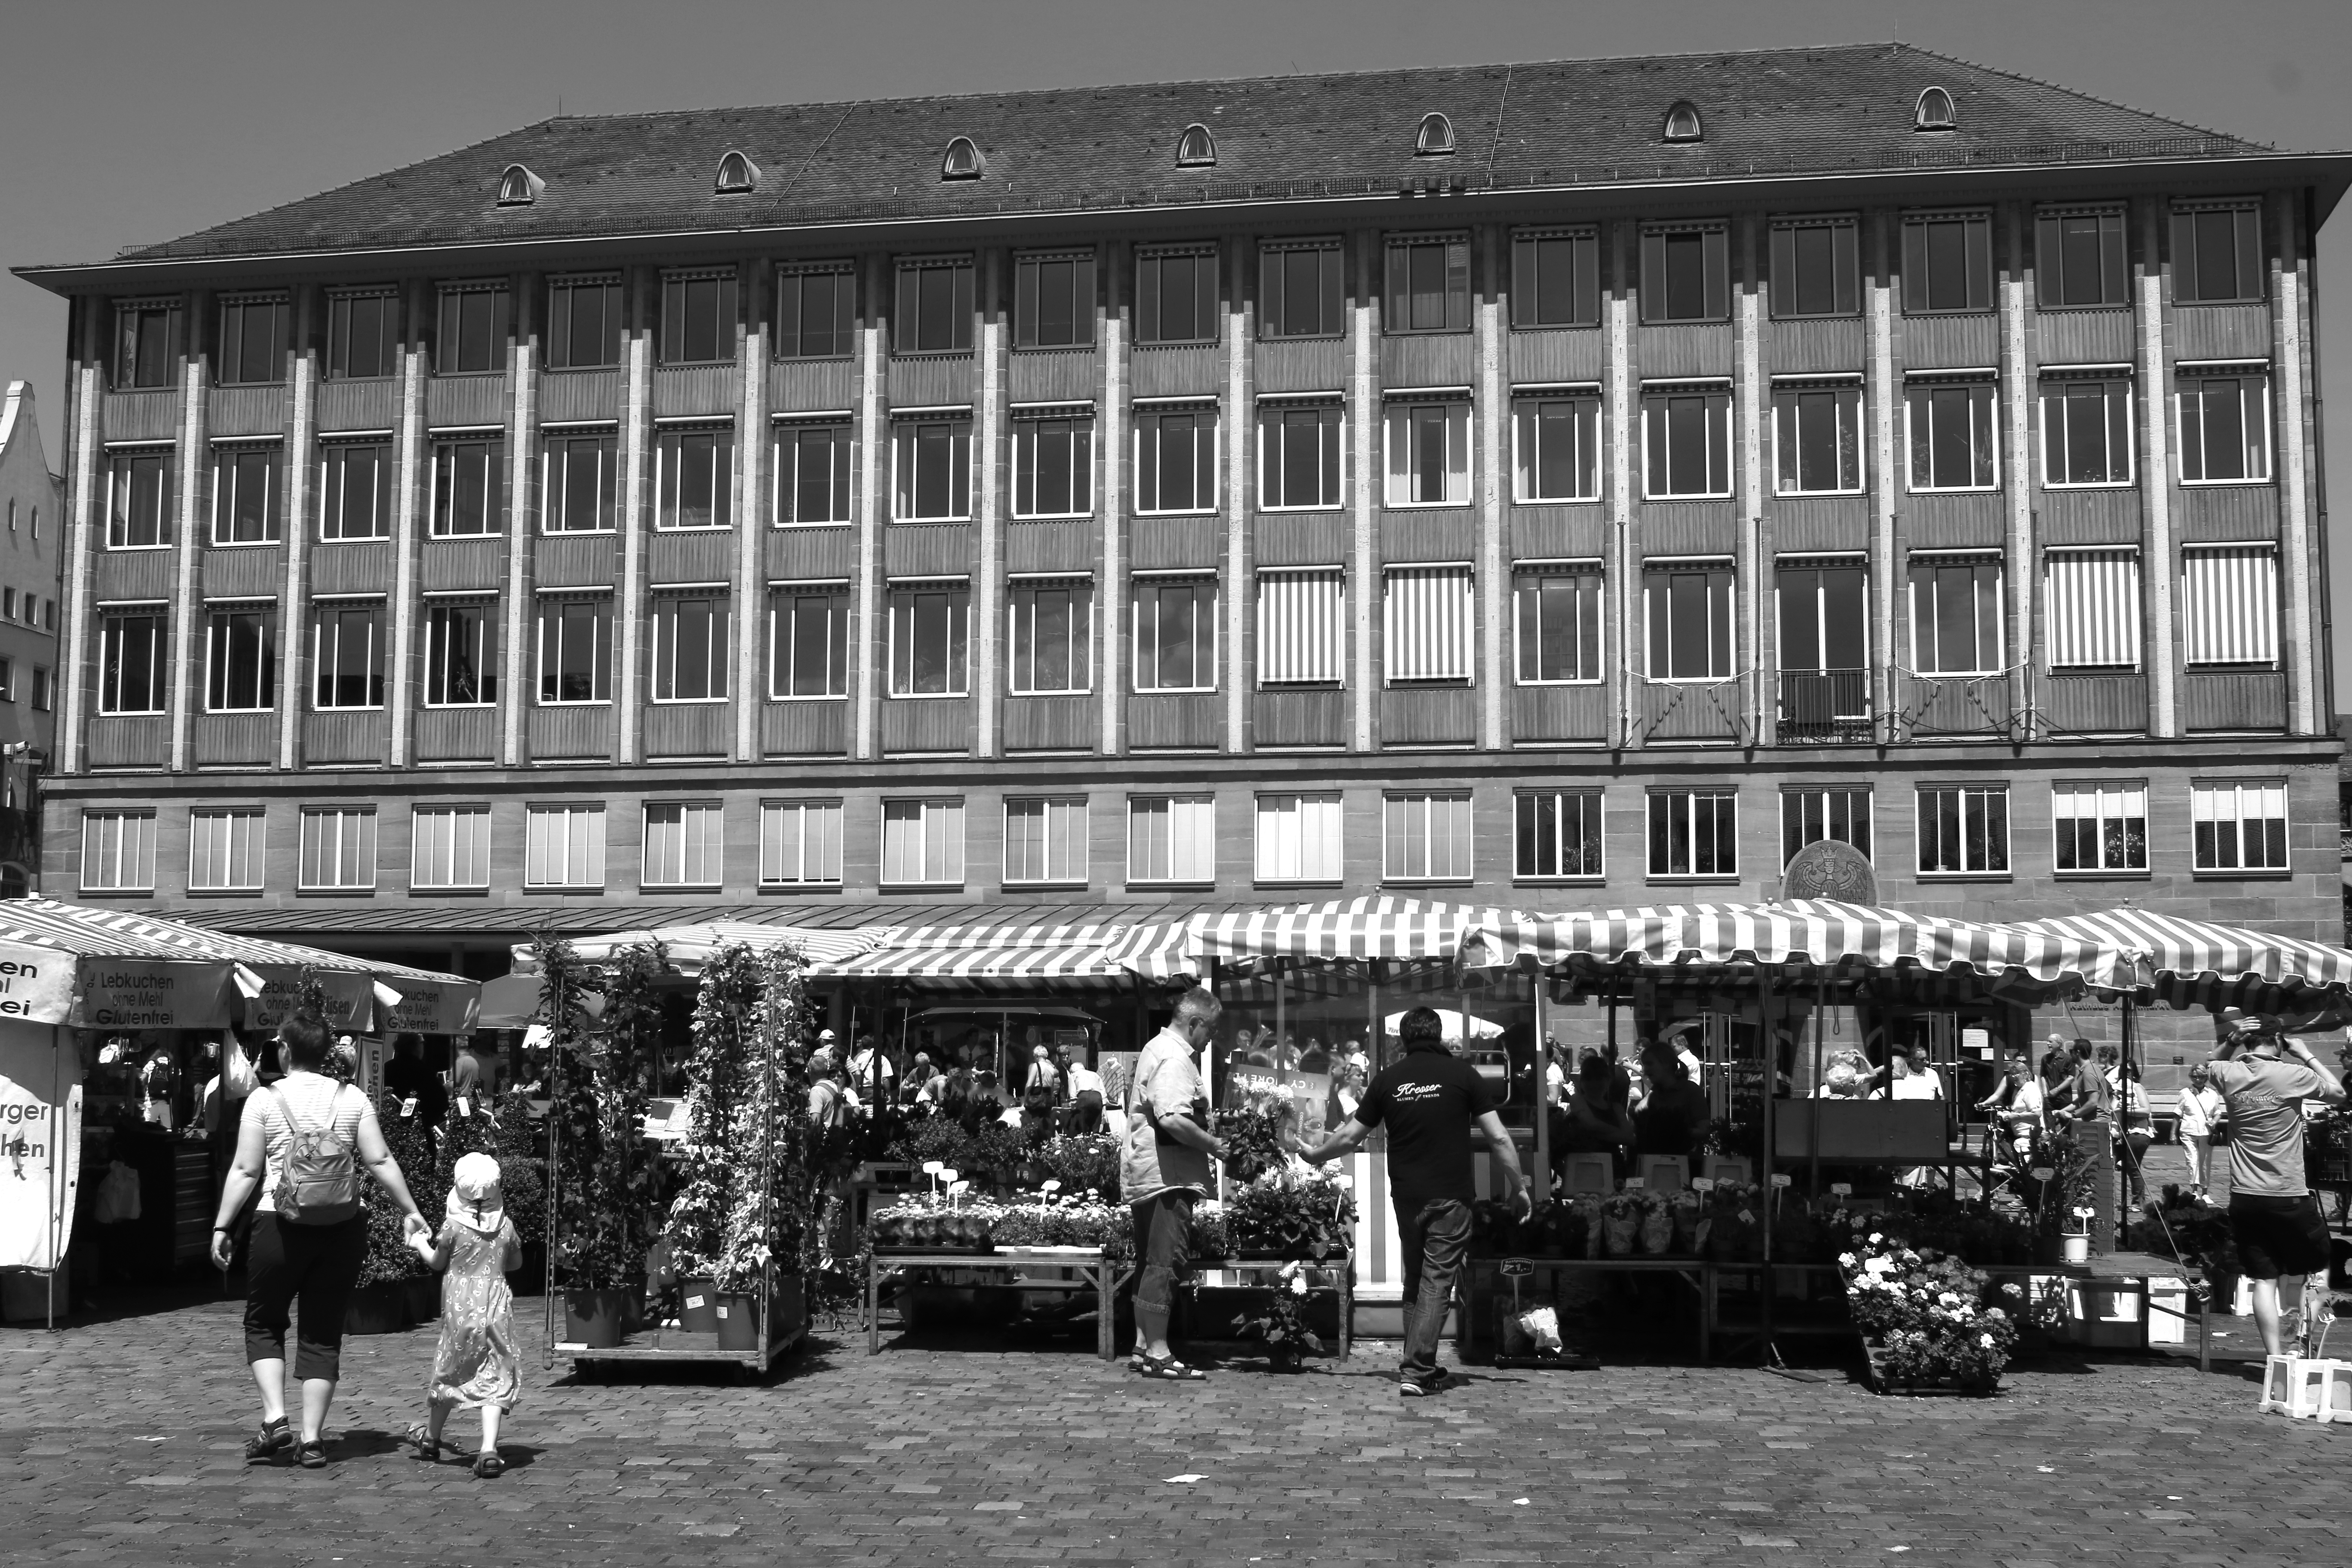
black and white, architecture, road, street, city, downtown, monochrome, stadium, bw, blackandwhite, blackwhite, markt, germany, alemania, allemagne, sw, schwarzweiss, history, bayern, bavaria, schwarzweis, germania, schwarzweissfotografie, schwarzweisfotografie, franconia, franken, marktplatz, farmersmarket, wochenmarkt, nuremberg, nrnberg, countrymarket, urban area, monochrome photography, human settlement